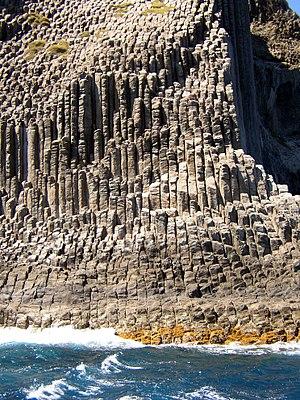
Les orgues ou les colonnes basaltiques sont une formation géologique composée de colonnes régulières. Elle résulte de la solidification et de la contraction thermique d'une coulée basaltique peu de temps après son émission. La partie inférieure, qui se refroidit ou s'assèche plus lentement, se fracture de la surface vers la profondeur sous formes de prismes sub-verticaux à section hexagonale d'ordre décimétrique. Ces colonnes sont surmontées d'une zone de petits prismes moins réguliers pouvant s'associer en gerbes.
Los Órganos est le nom de falaises basaltiques de l'île de La Gomera dans les îles Canaries.
Vallehermoso est une commune de la province de Santa Cruz de Tenerife dans la communauté autonome des Îles Canaries en Espagne. Elle est située à l'ouest de l'île de La Gomera. Sur le territoire de la commune se trouve aussi un tiers du Parc national de Garajonay et le point culminant de l'île l'Alto de Garajonay.